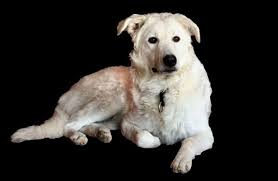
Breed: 223-n000067-kuvasz